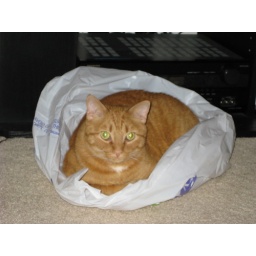
The cat is most happy in his bag